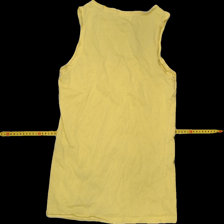
View: back
Type: Top
Category: Ladies
Brand: Not Applicable
Colors: Yellow
Material: 85%cotton 15%acryl
Size: L
Trend: No trend
Stains: No
Price range: <50
Recommended usage: Reuse